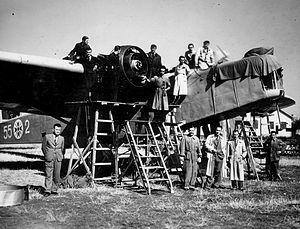
Le Dornier Do 11 est un bombardier bimoteur à moyen rayon d'action, développé en secret dans les années 1930 par l'avionneur allemand Dornier. D'abord baptisé Dornier F il est renommé par le Reichsluftfahrtministerium en 1933. Entré en service en 1932, il eut une utilisation civile de façade, mais était alors considéré comme un bombardier lourd et se plaçait dans le prolongement d'avions tels que les Do P de 1930 et Do Y de 1931, destinés à reformer une capacité de bombardement à la Luftwaffe. Ses performances ne donnèrent jamais satisfaction et entrainèrent le développement de versions améliorées, les Do 13 et Do 23, pour le remplacer.